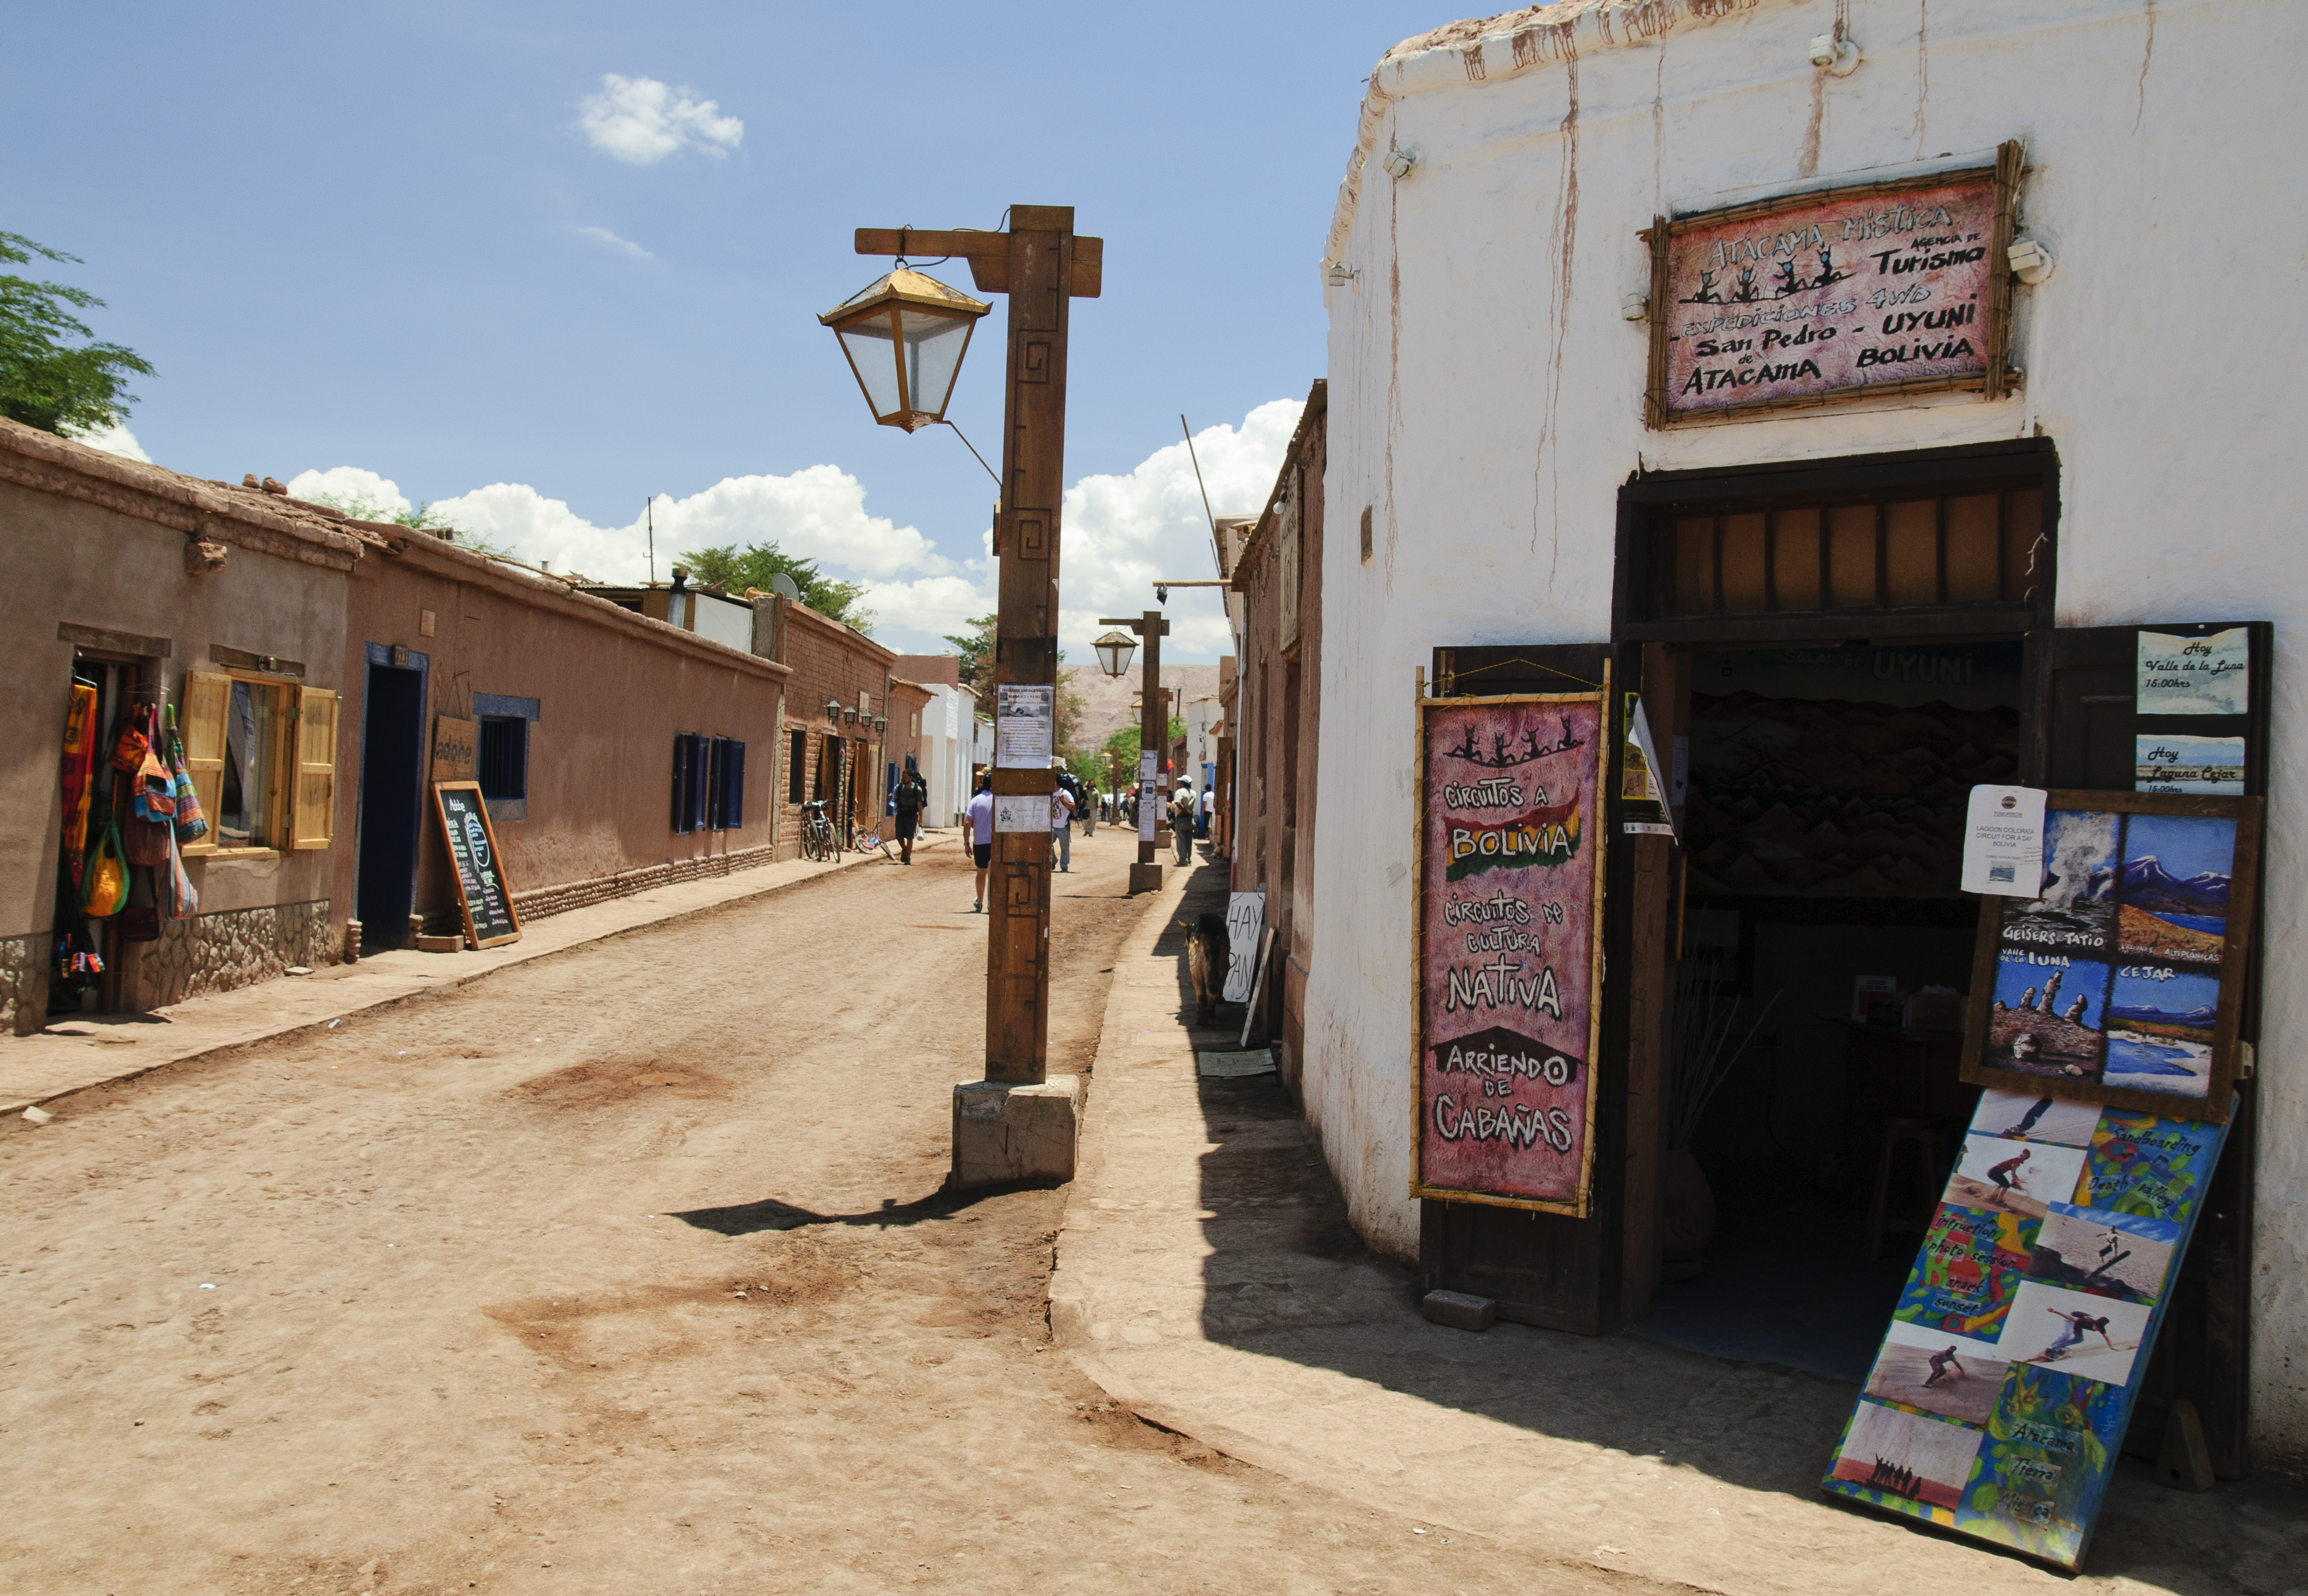
road, street, town, wall, vacation, travel, village, nikon, tourism, chile, sanpedrodeatacama, d300, neighbourhood, urban area, ancient history, human settlement